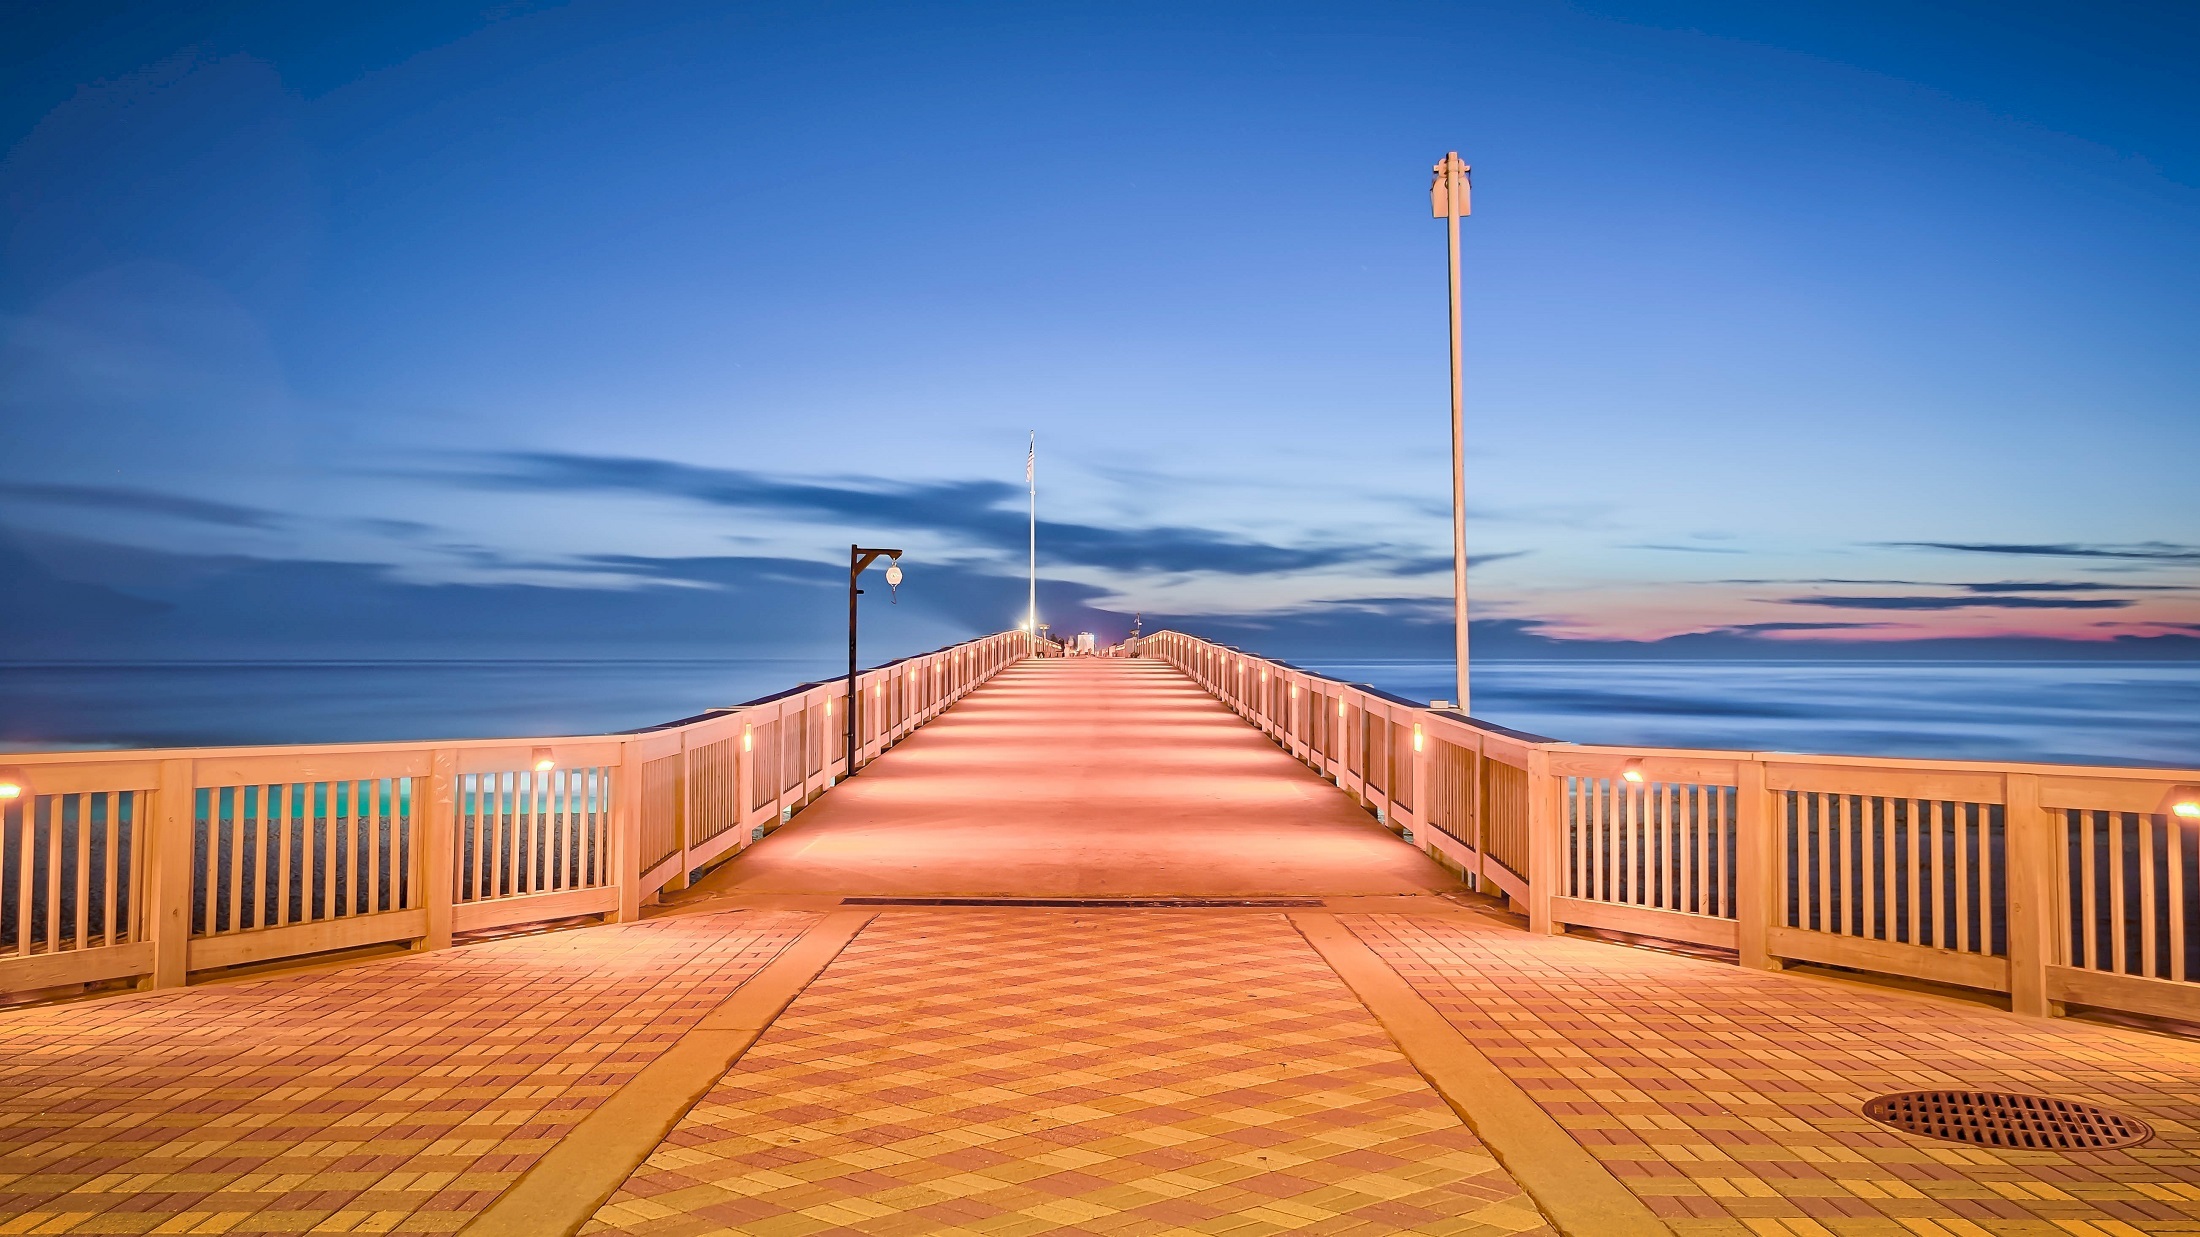
beach, landscape, sea, coast, water, sand, ocean, horizon, sky, boardwalk, sunrise, sunset, sunlight, pier, walkway, vacation, dusk, evening, twilight, swimming pool, scenic, peaceful, seascape, usa, bay, outdoors, clouds, mountains, florida, panama city beach, pier park